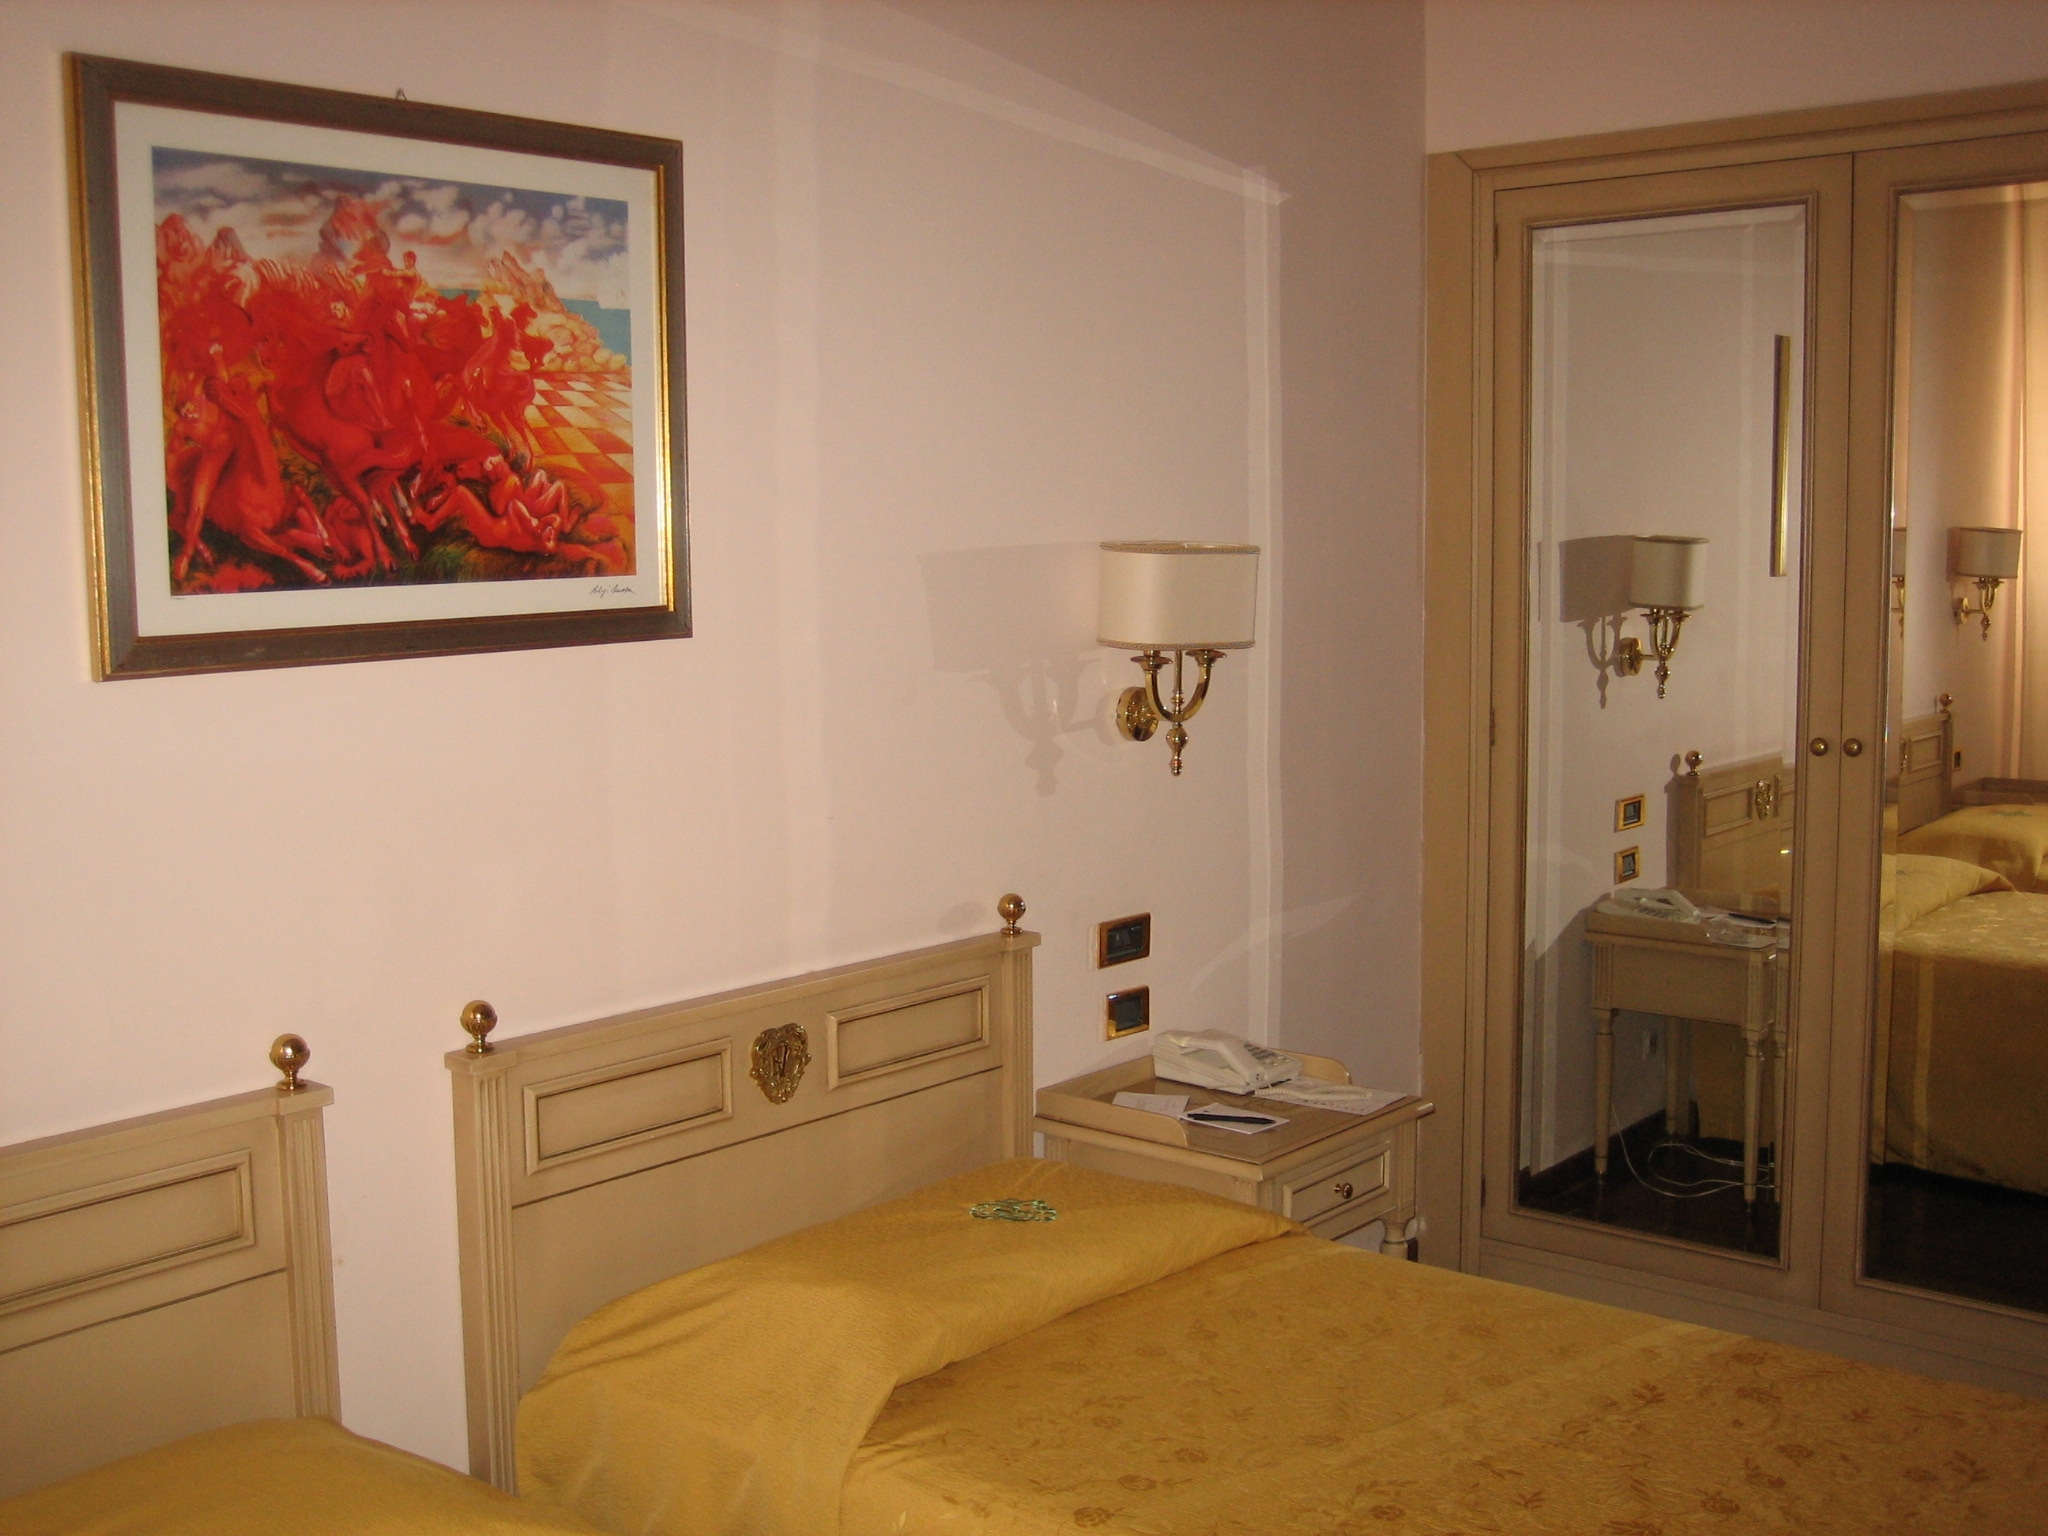
Room type: bedroom